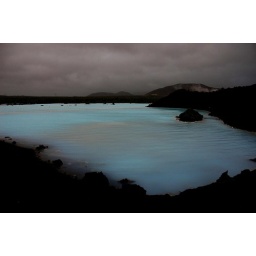
Not the baths itself but warm water pooled in volcanic rock outside the spa.